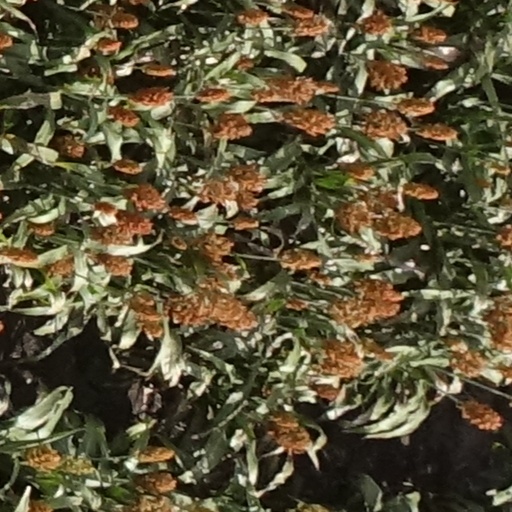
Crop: sorghum